Synanon (film)

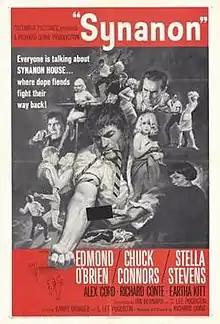

Synanon ( Get Off My Back!) is a 1965 American drama film directed by Richard Quine and starring Chuck Connors, Stella Stevens, Alex Cord, Richard Conte, Eartha Kitt and Edmond O'Brien. It featured a screenplay by Ian Bernard and was filmed at Synanon in Santa Monica, California.